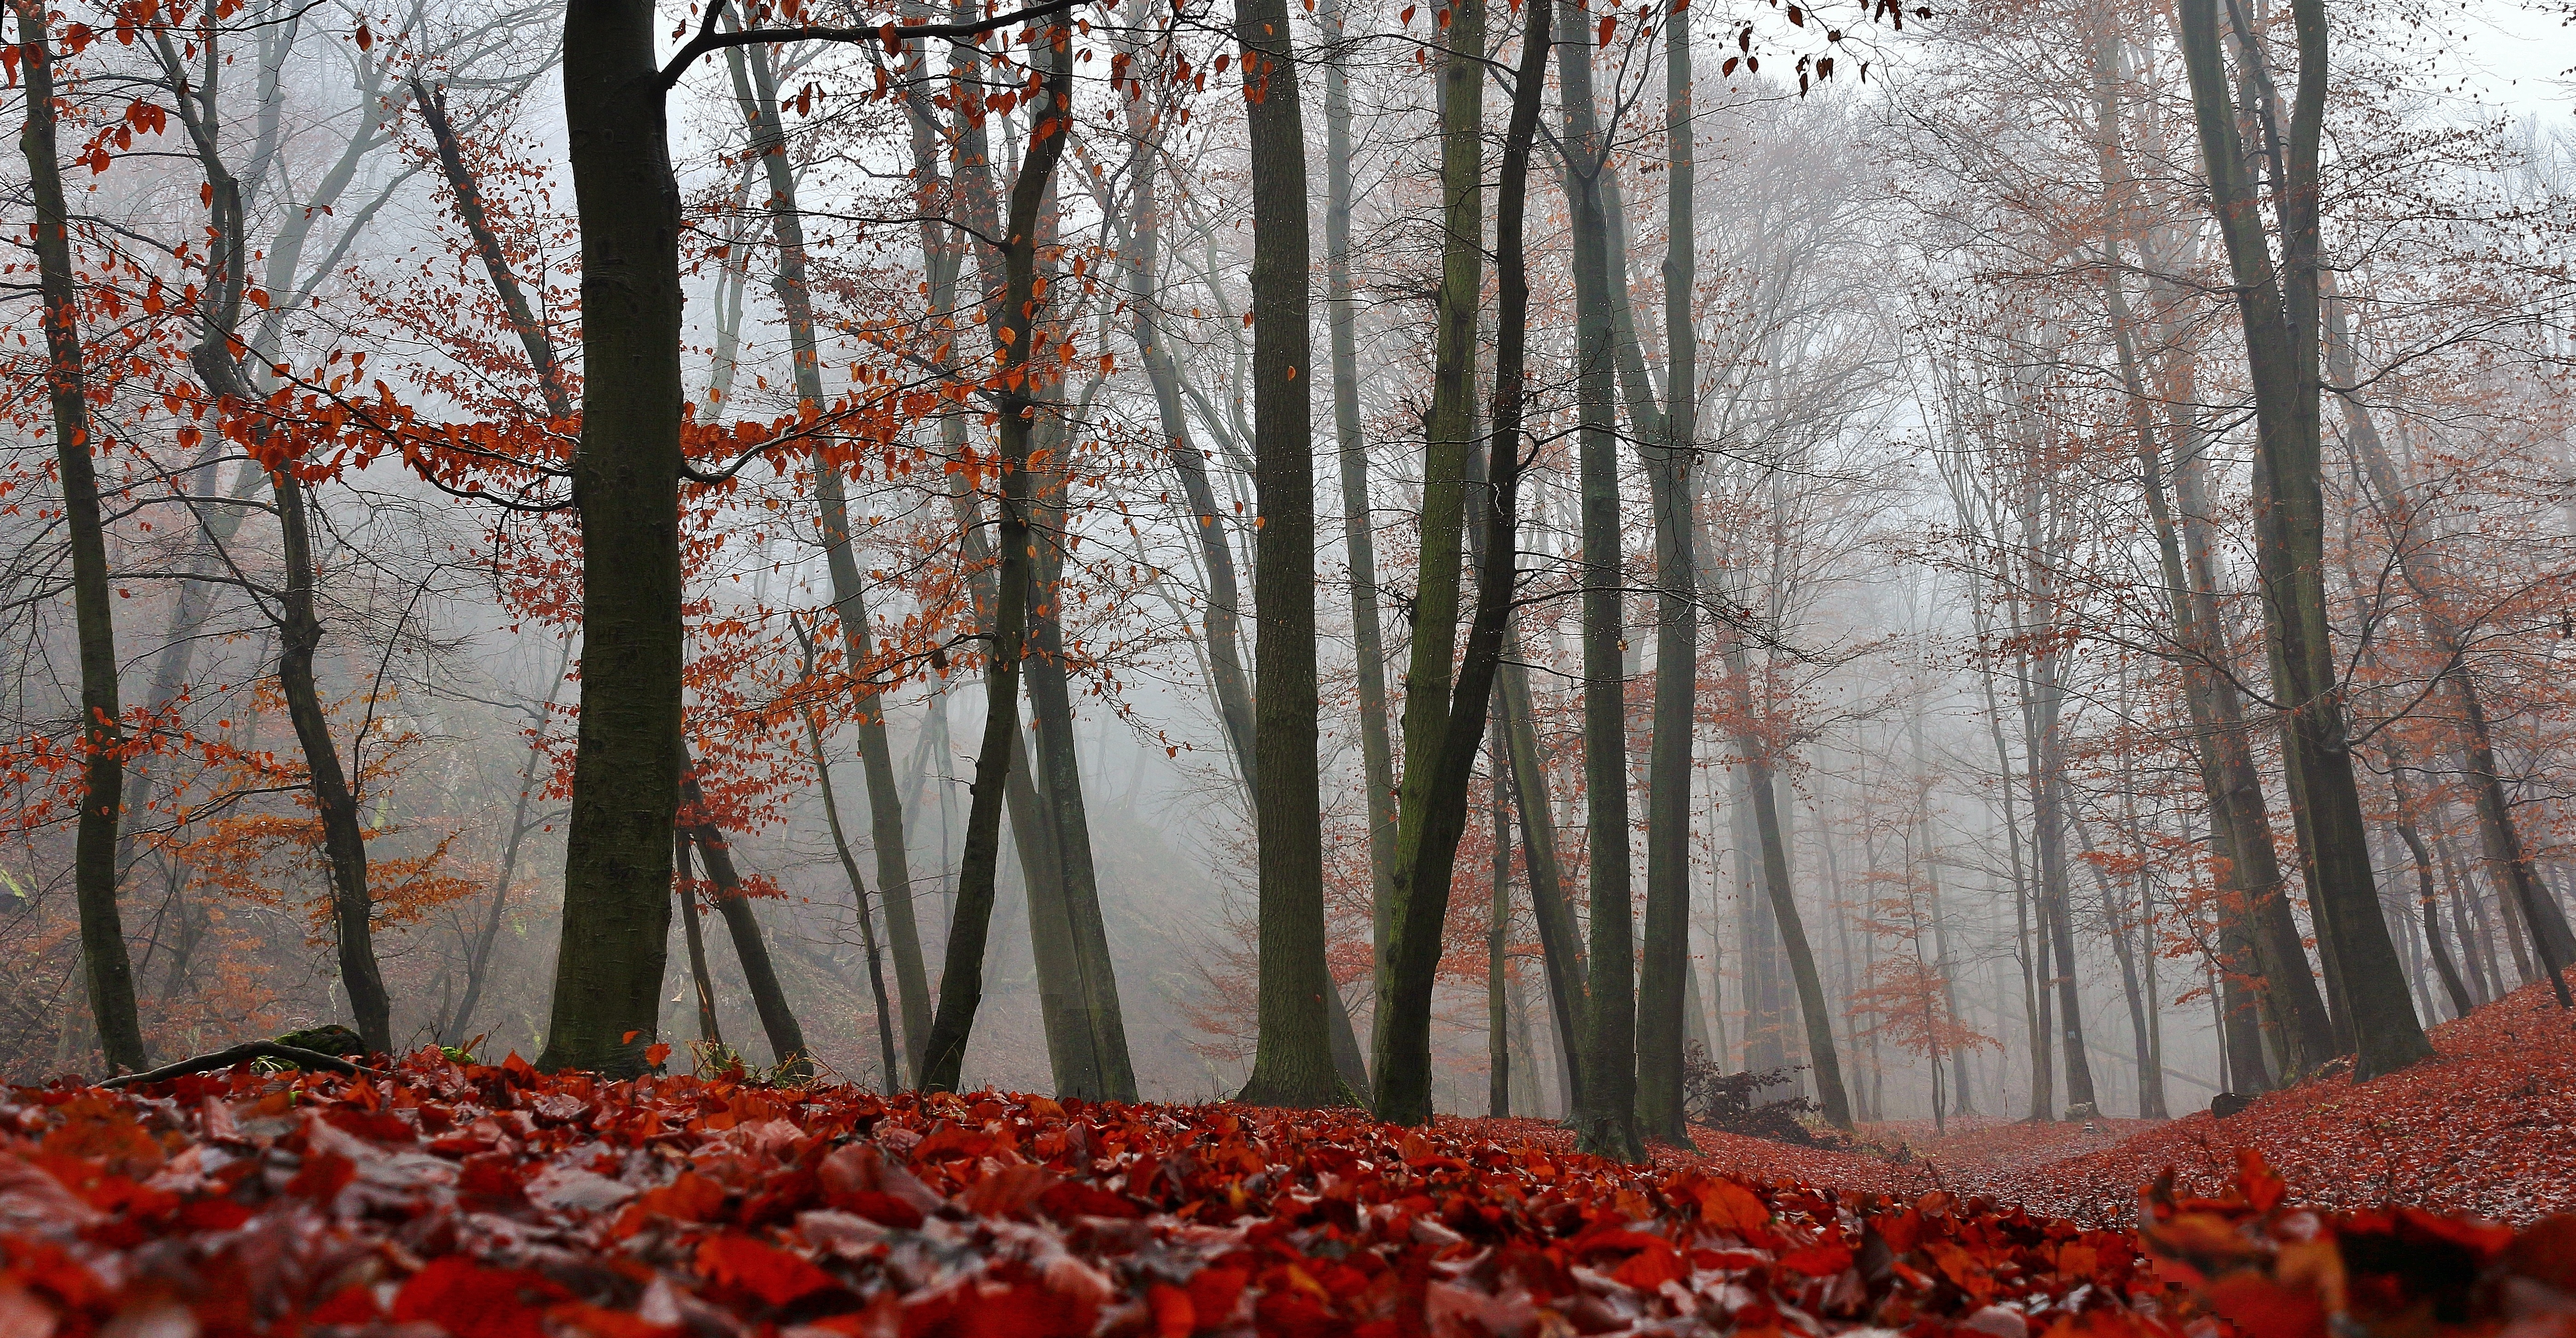
tree, nature, forest, wilderness, winter, plant, fog, leaf, flower, foliage, red, autumn, season, trees, deciduous, woodland, habitat, ecosystem, biome, natural environment, woody plant, temperate broadleaf and mixed forest, temperate coniferous forest, land plant